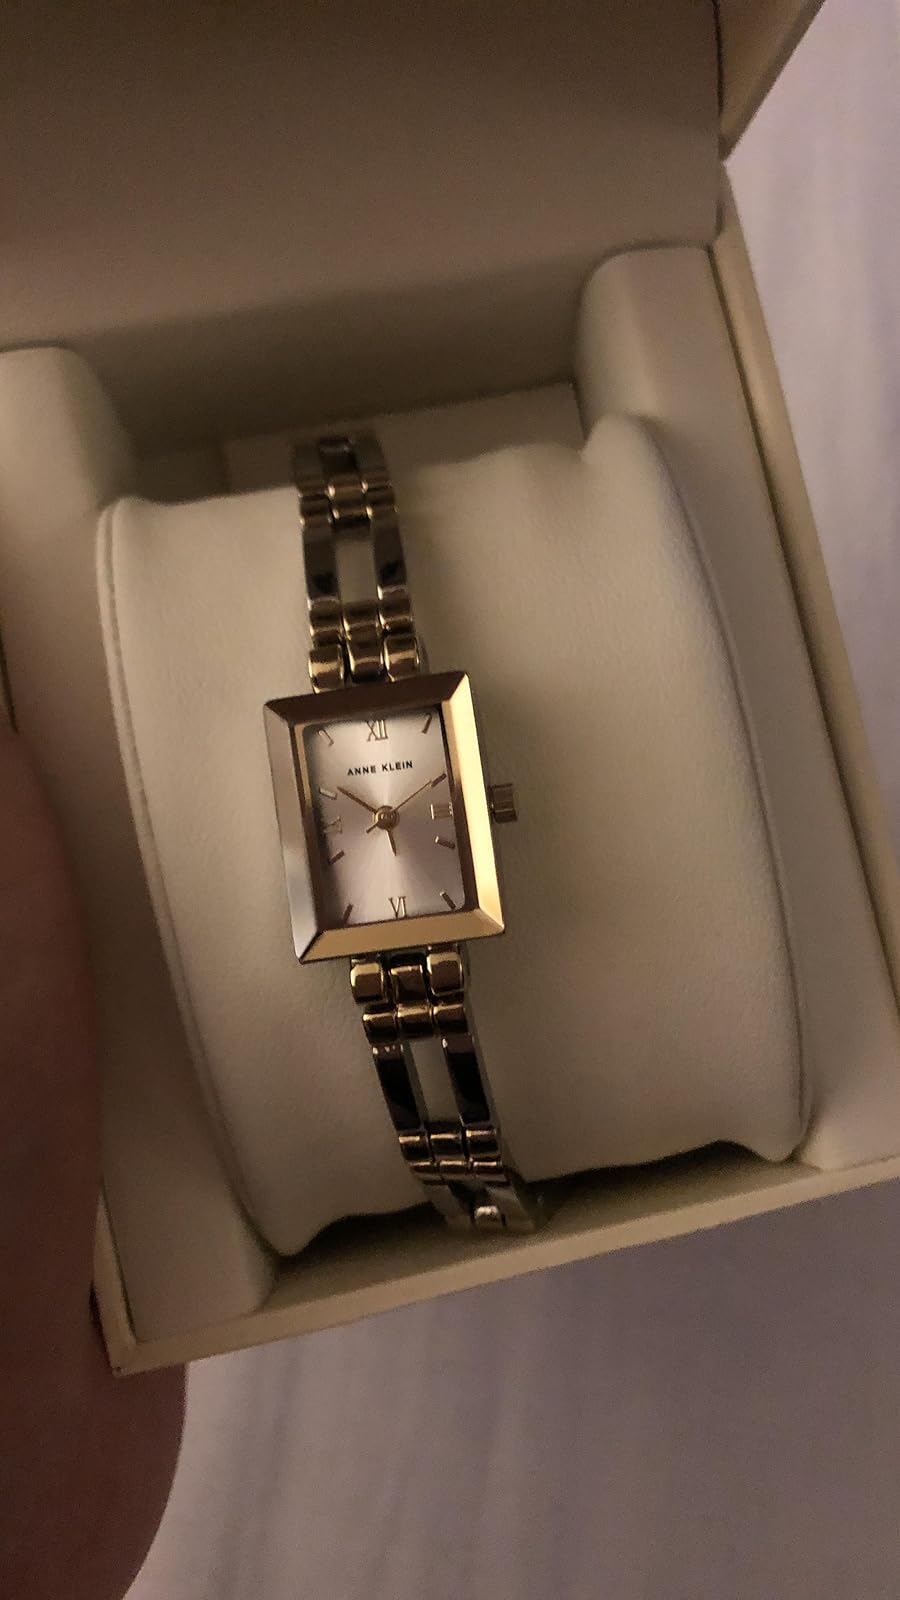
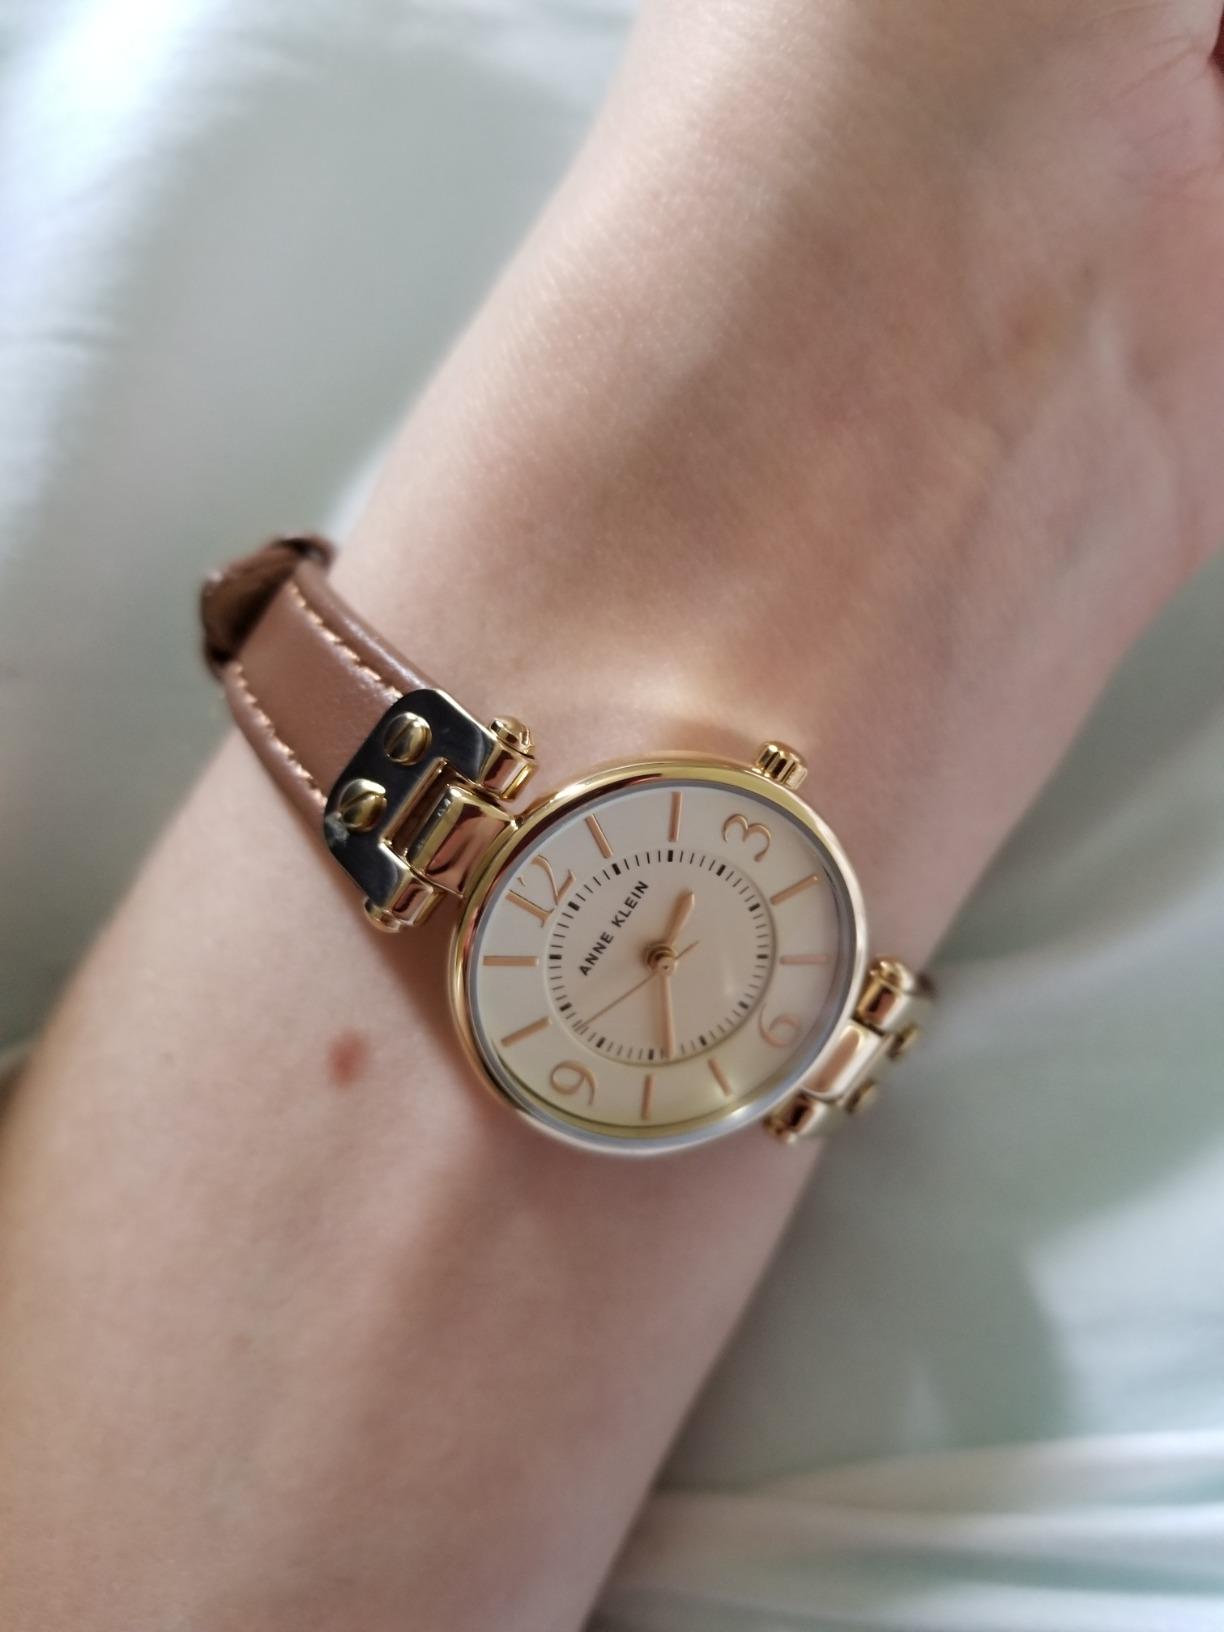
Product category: accessories_watch
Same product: no